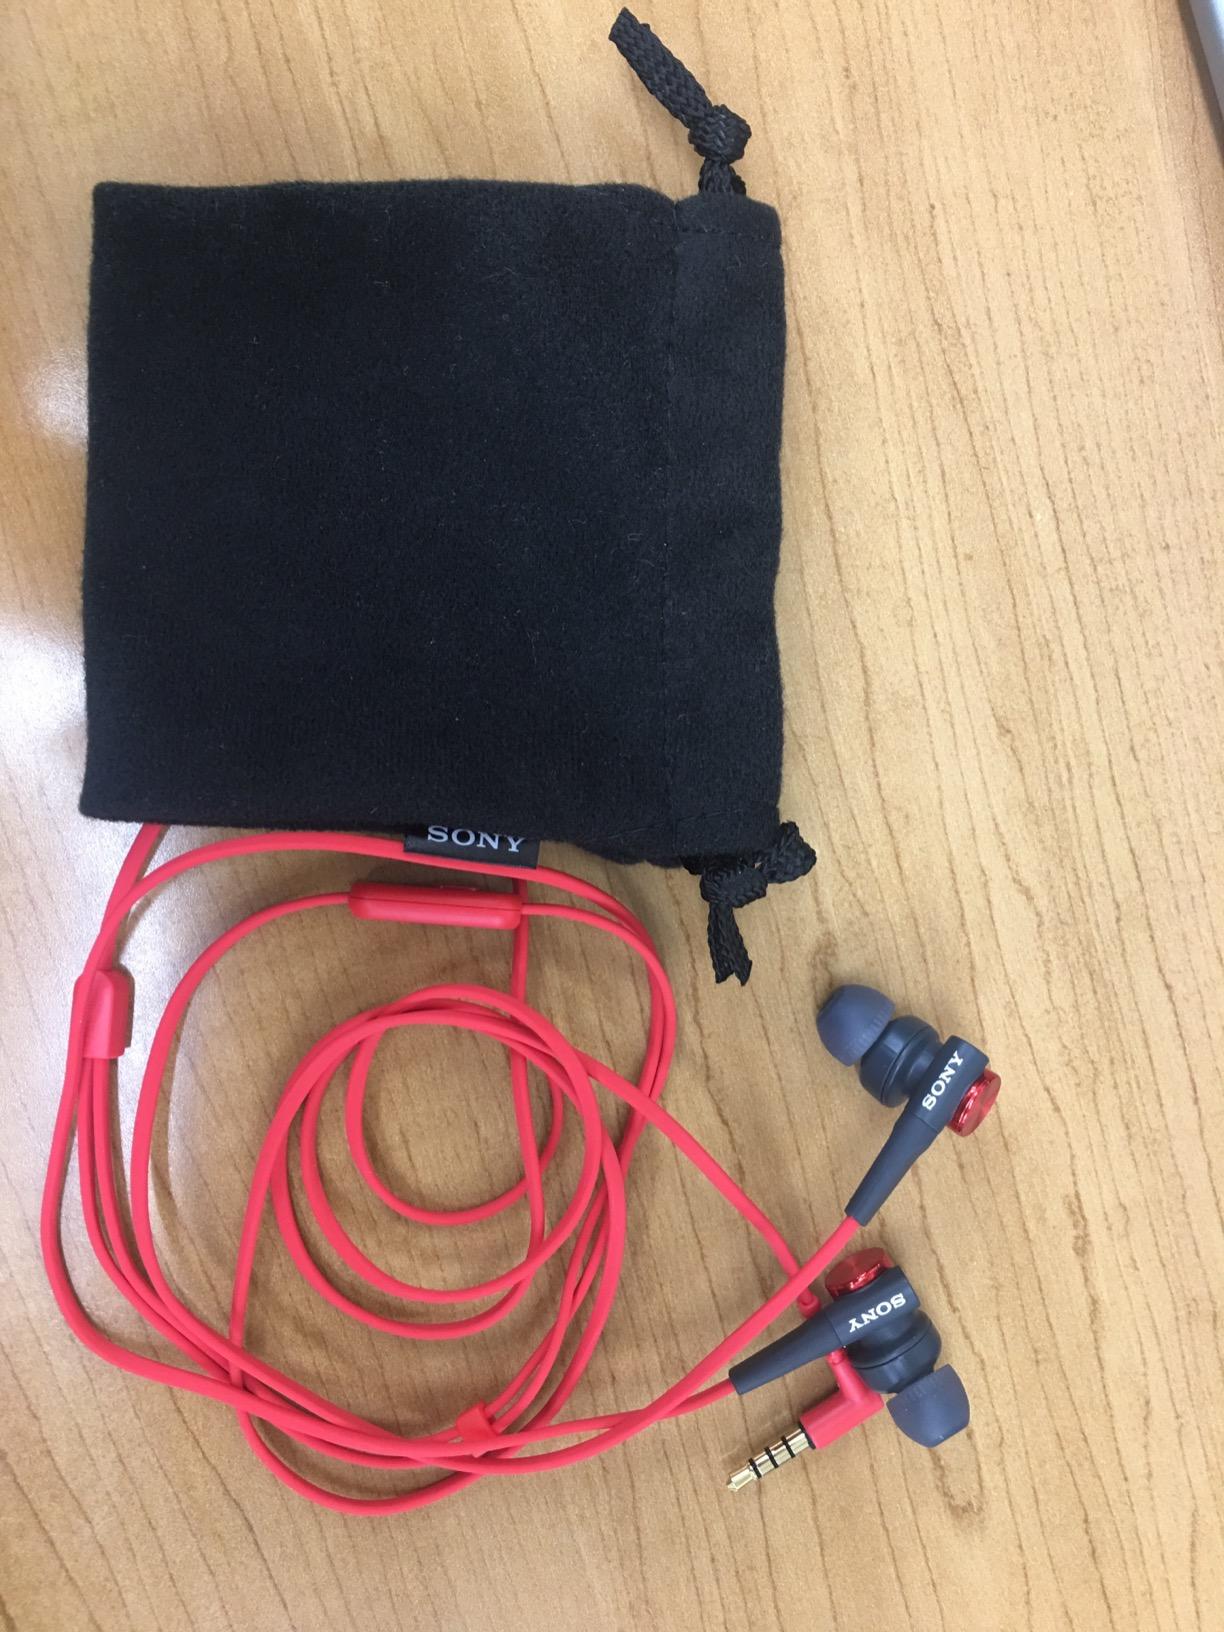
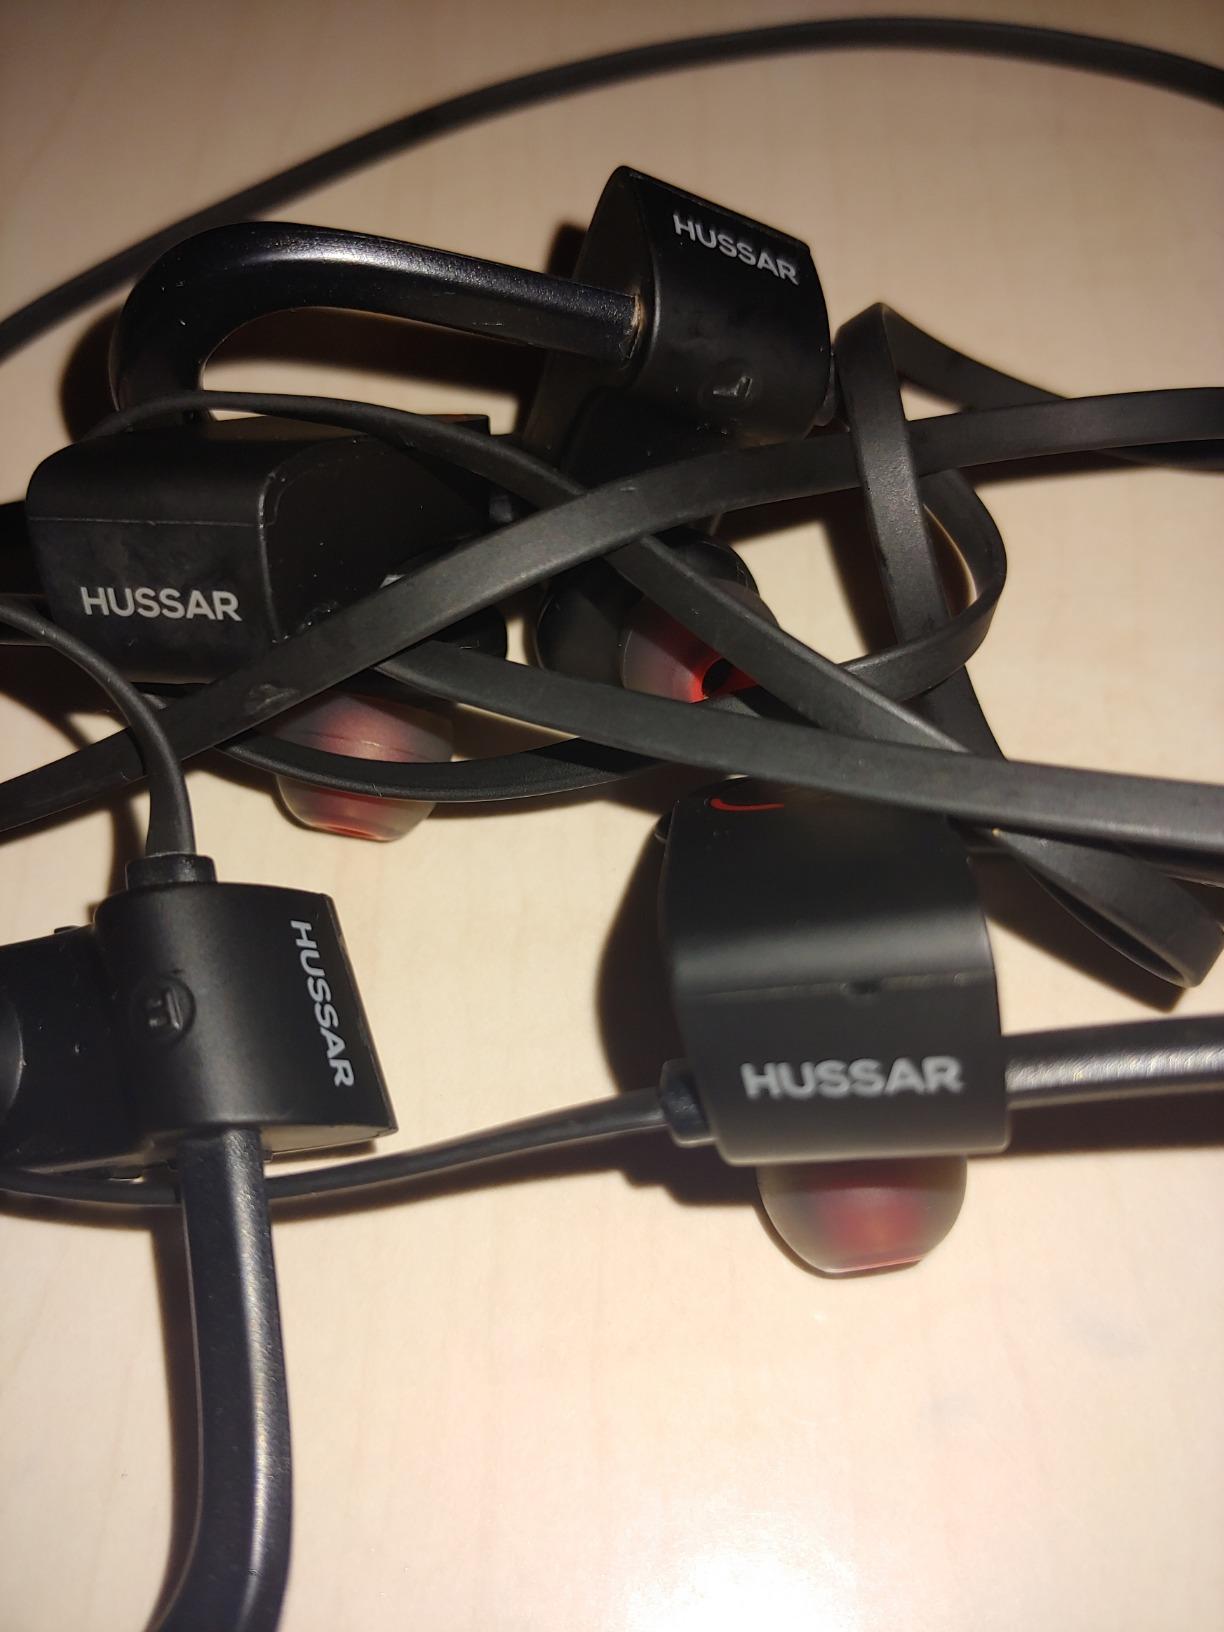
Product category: headphones
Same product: no